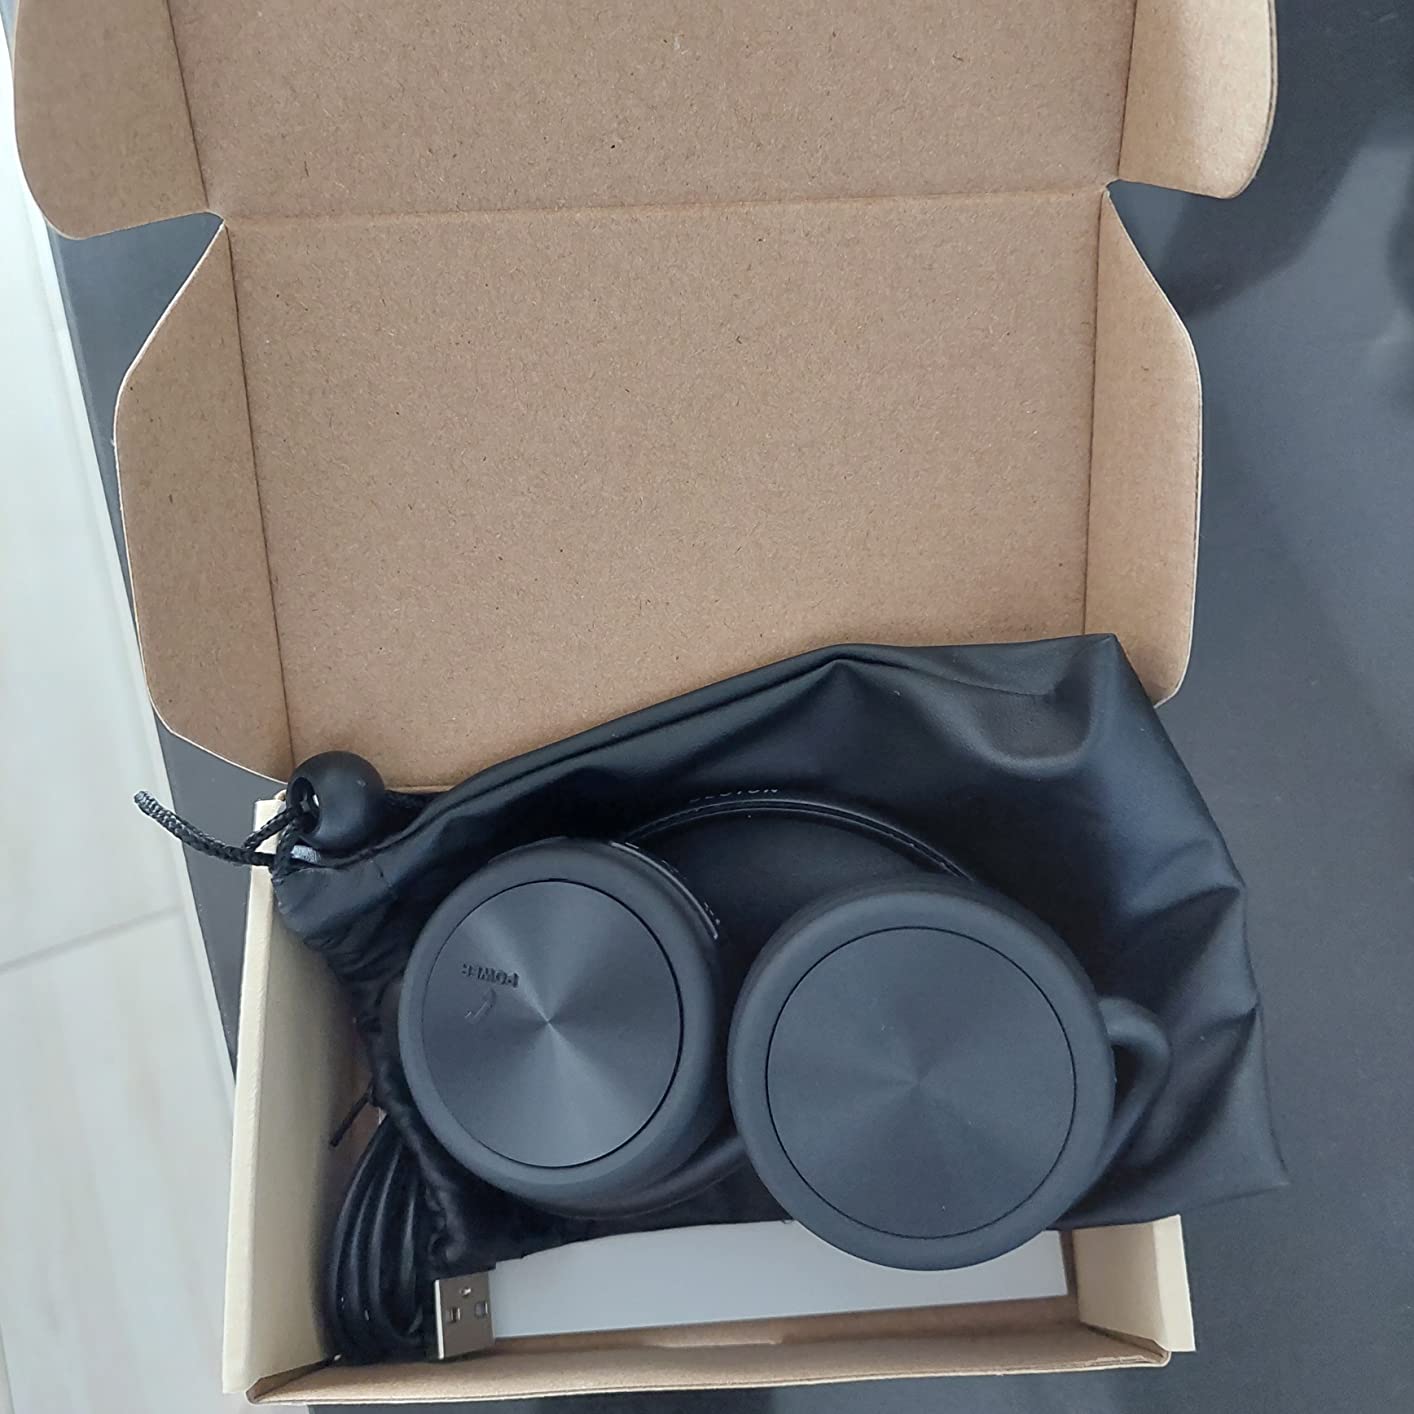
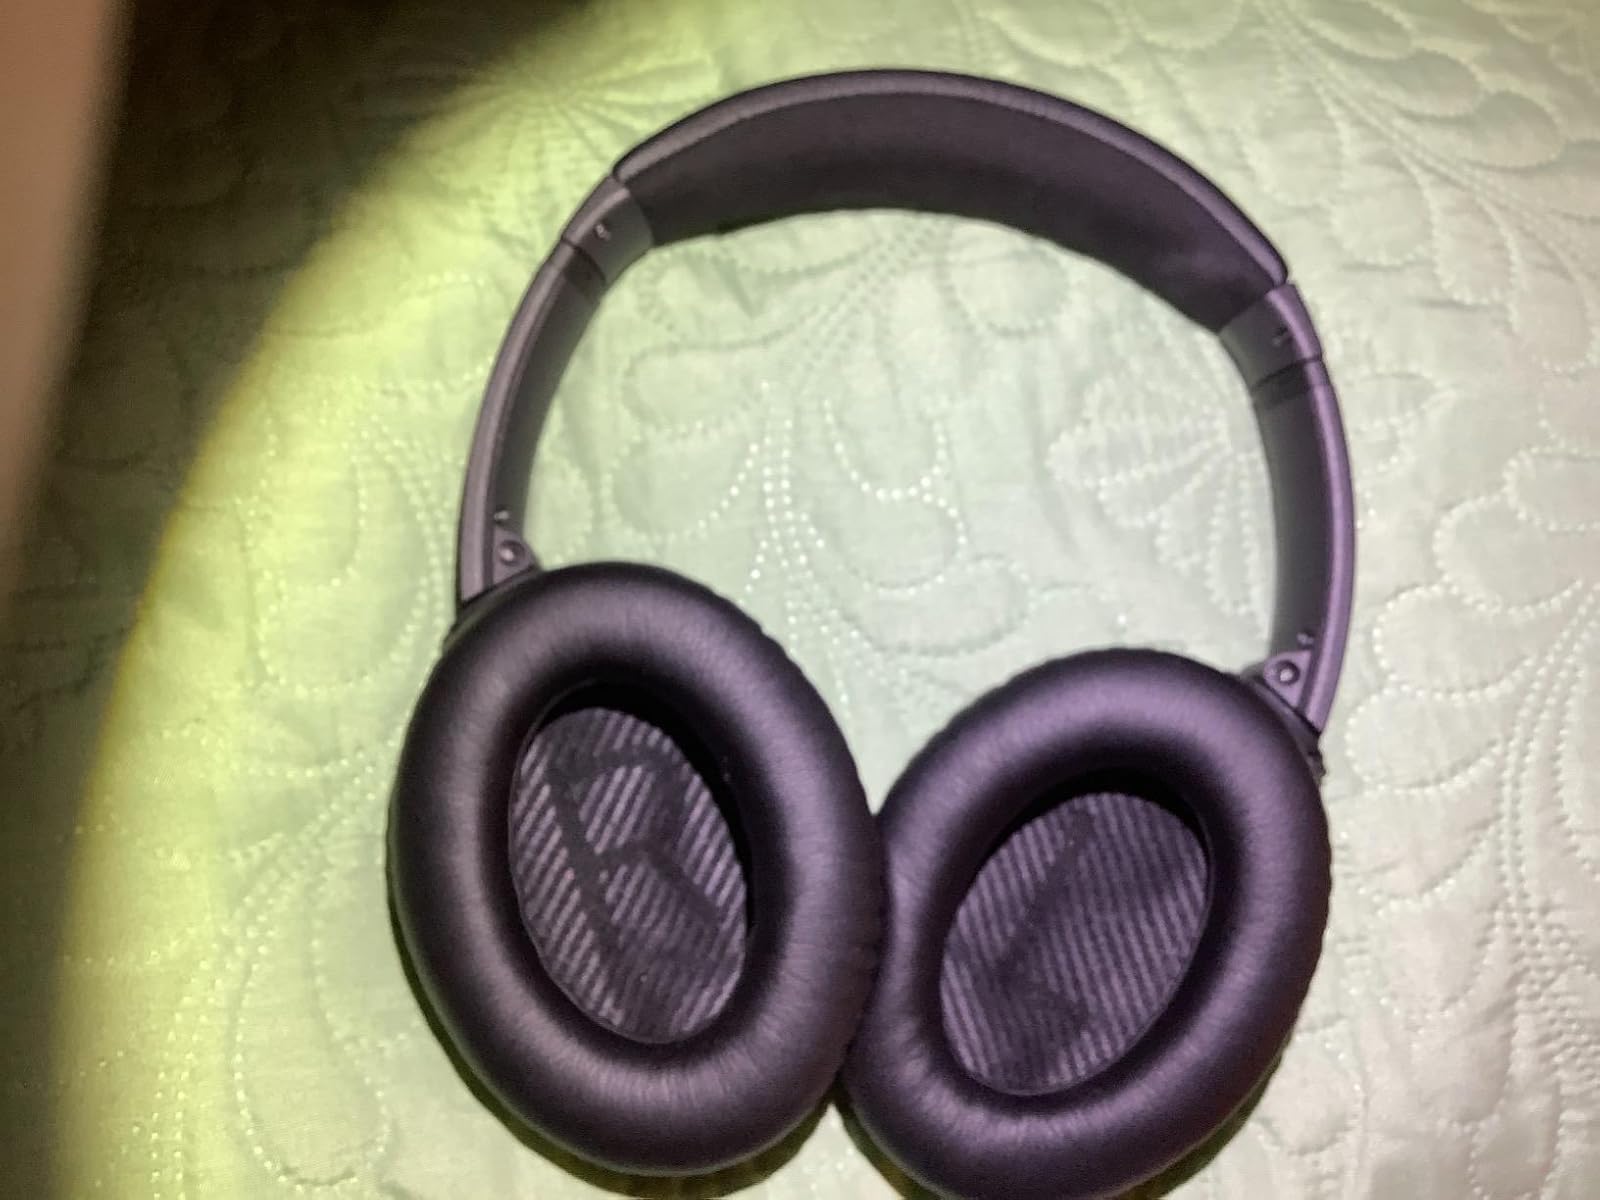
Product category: headphones
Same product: no